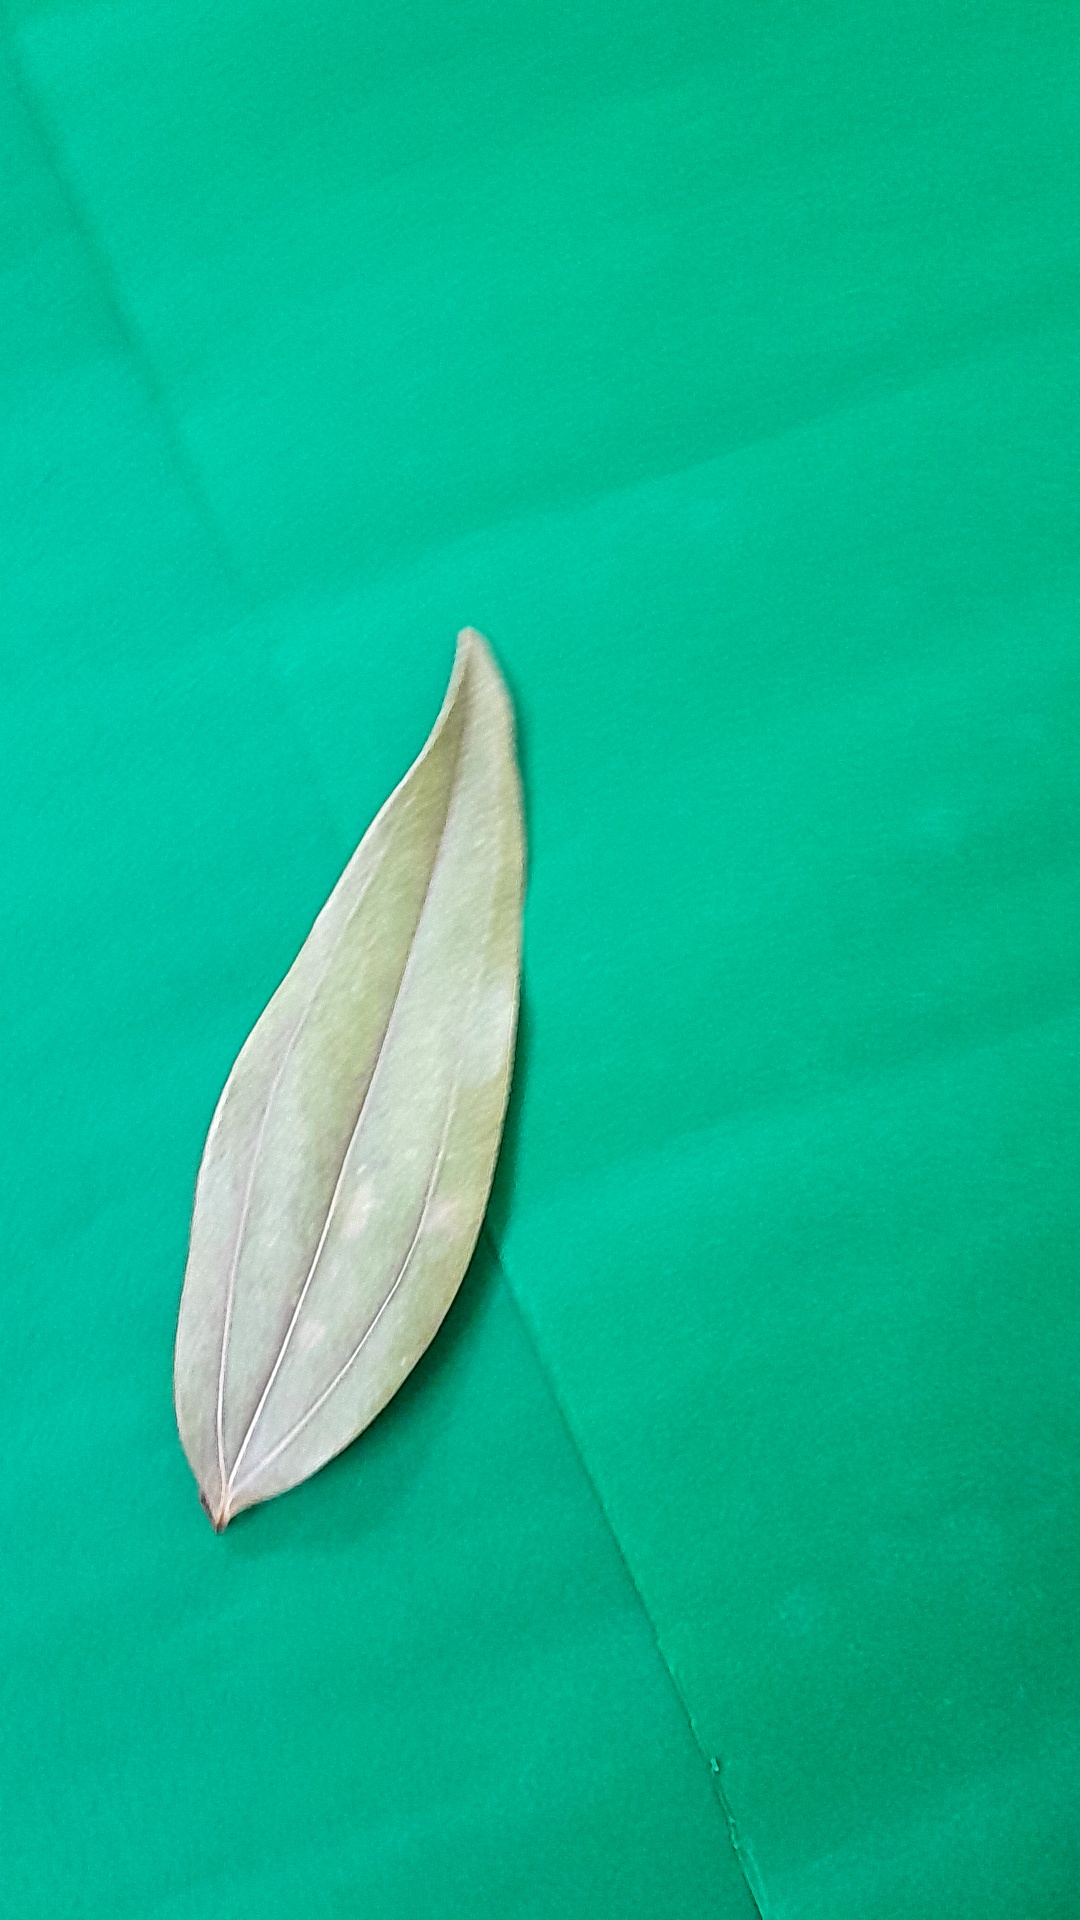
Label: Dry Leaf